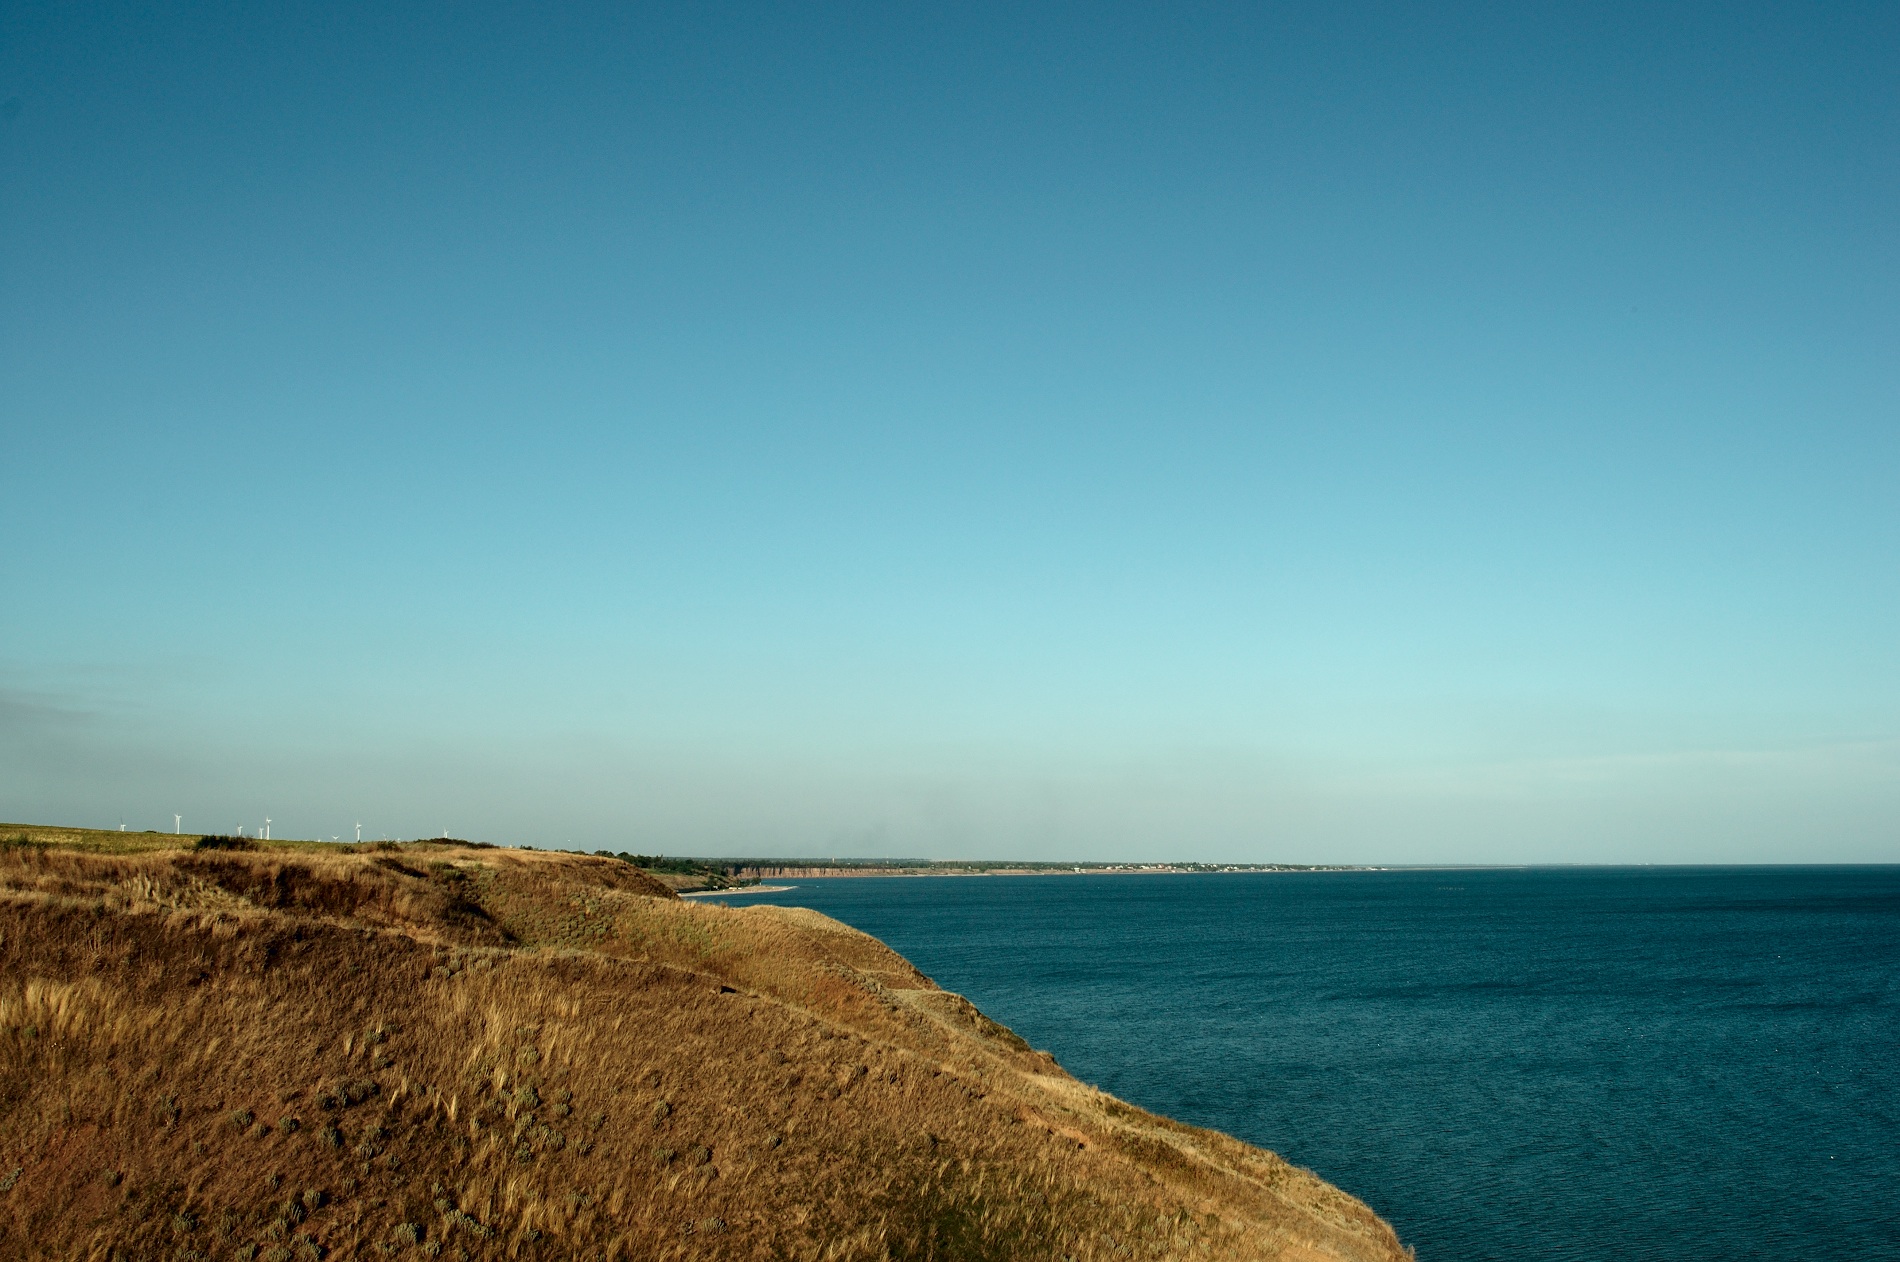
beach, sea, coast, sand, ocean, horizon, cloud, sky, sunlight, hill, shore, wave, dawn, cliff, dusk, bay, terrain, body of water, cape, landform